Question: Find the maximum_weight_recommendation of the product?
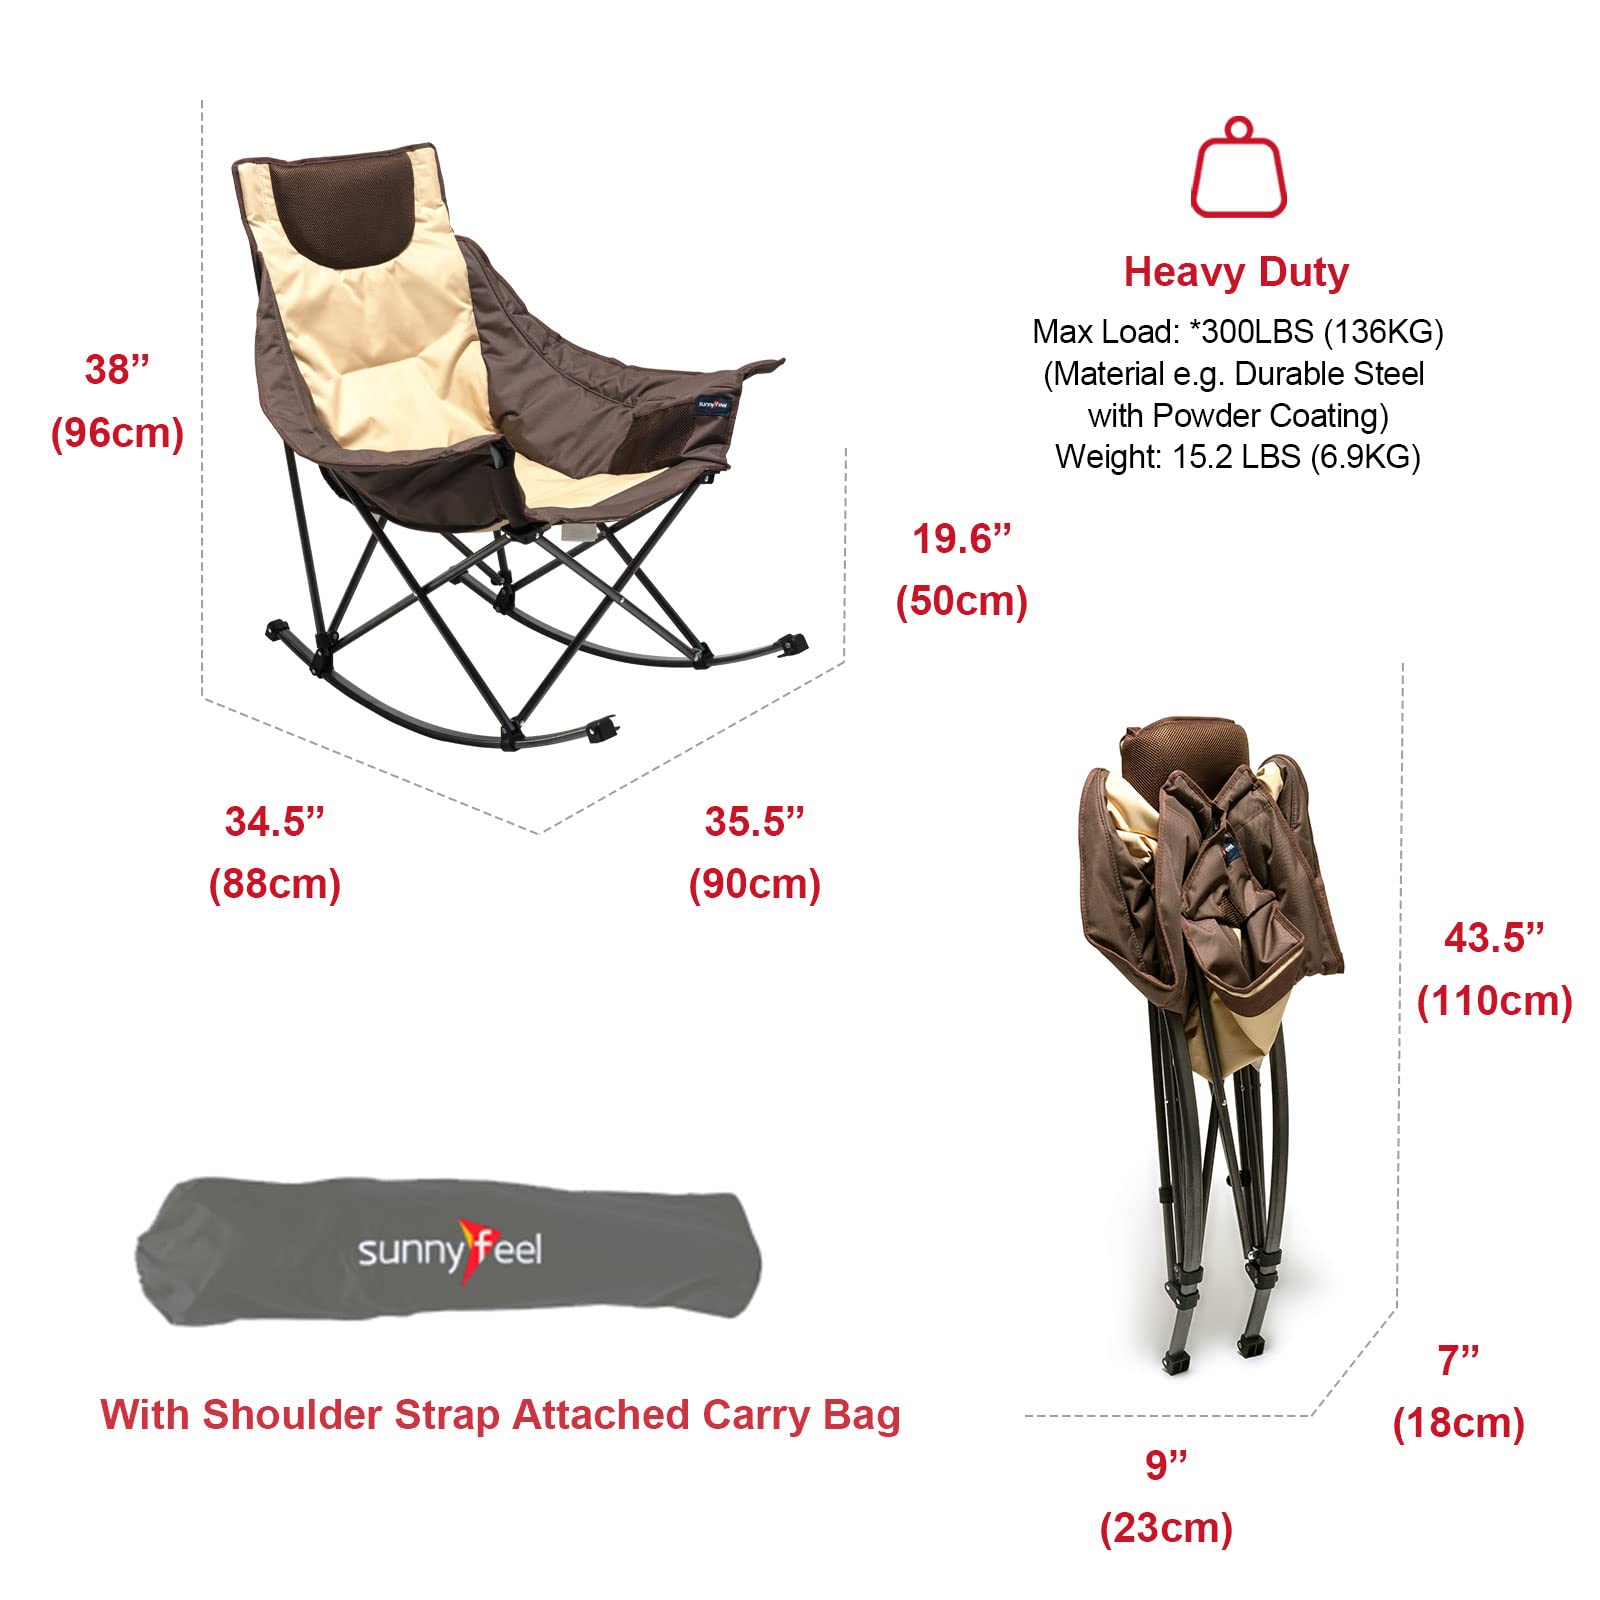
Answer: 136 kilogram